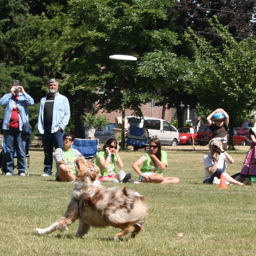
a few people outside playing with a dog
People in a park watching a dog catch a Frisbee.
a group of people that are sitting on a grassy field
A dog that is standing in the grass.
Dog looking up to frisbee in air and moving back